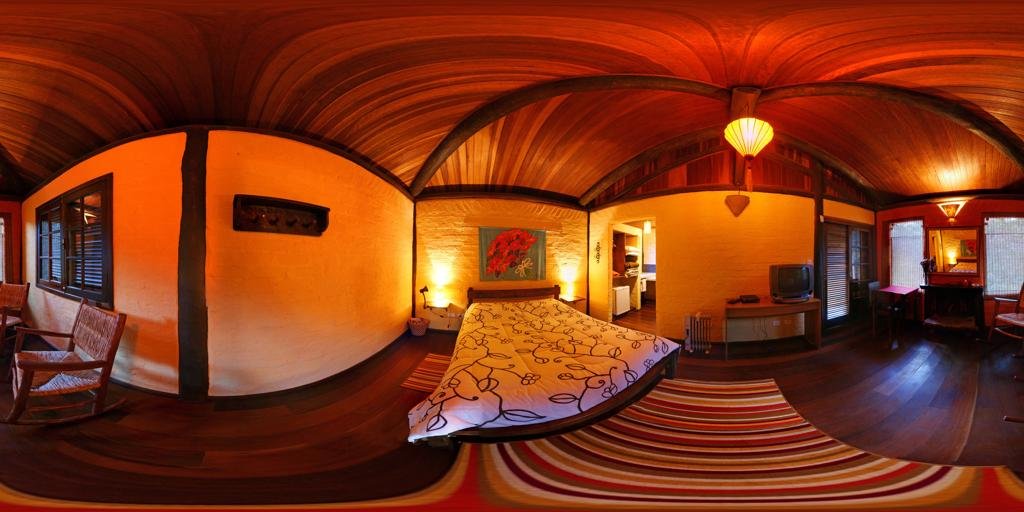
Referred object: ceiling pendant lamp

Referred object: turn slightly right to see the bed

Referred object: the rocking chair opposite the bed